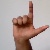
The image shows a hand gesture representing the letter 'L' in Indian Sign Language.